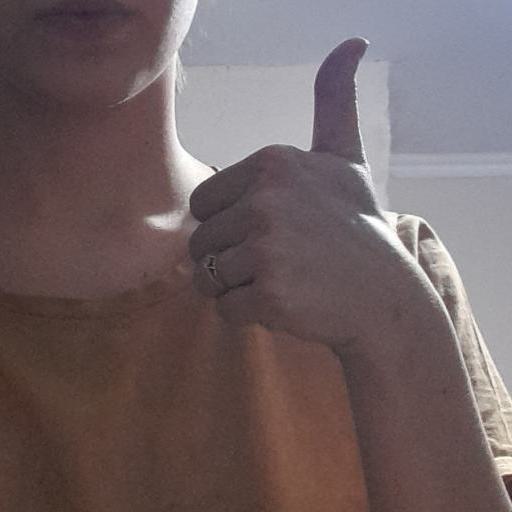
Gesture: like